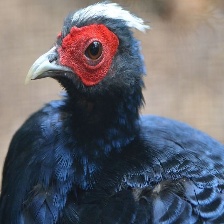
Species: BULWERS PHEASANT
Scientific name: LOPHURA BULWERI